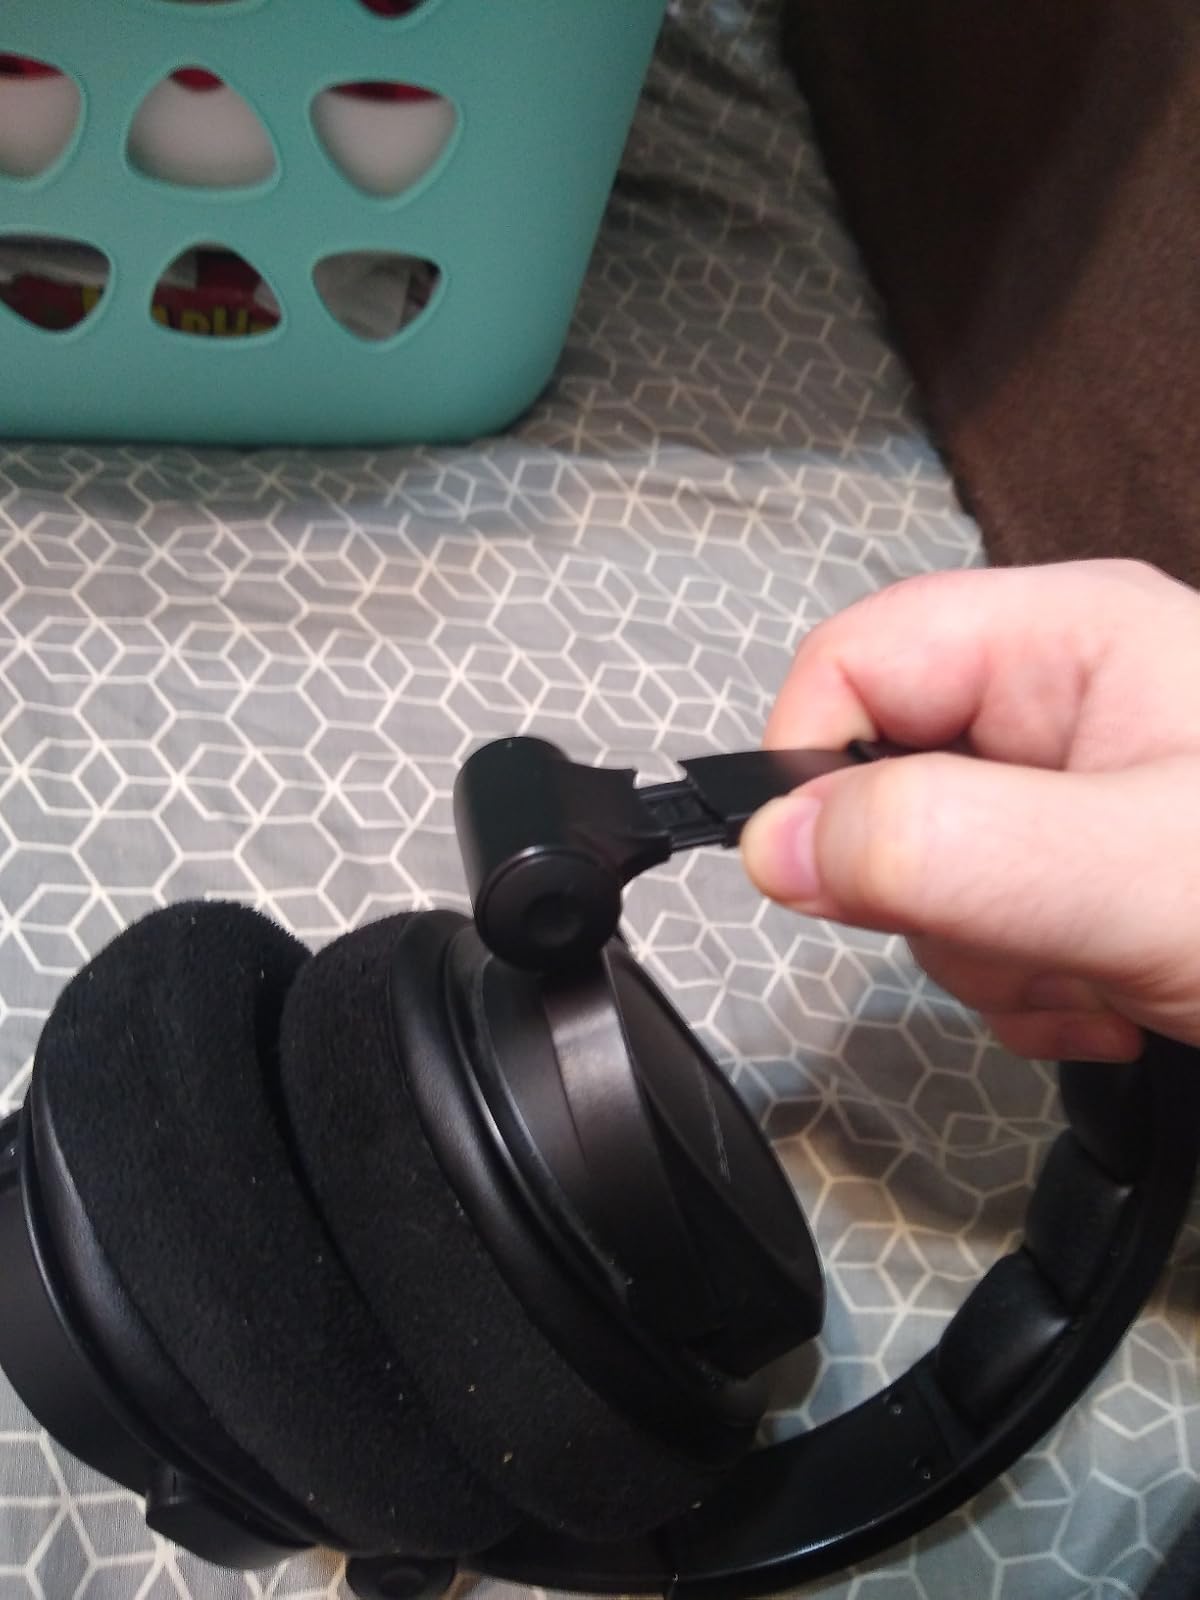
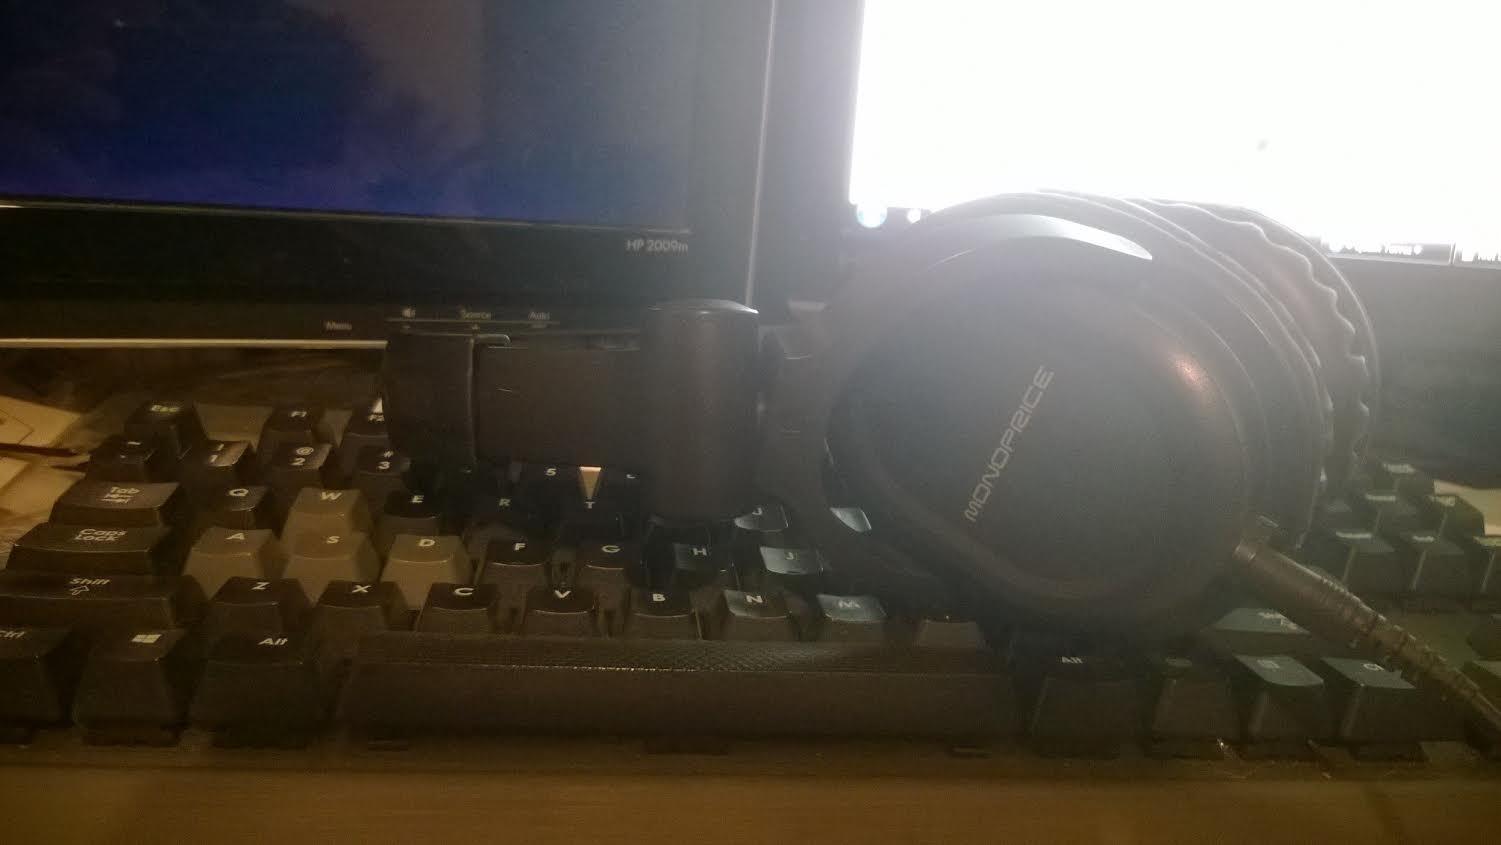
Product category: headphones
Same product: yes